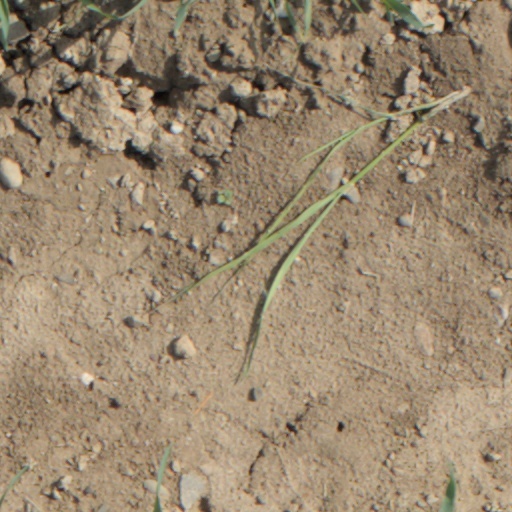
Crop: wheat